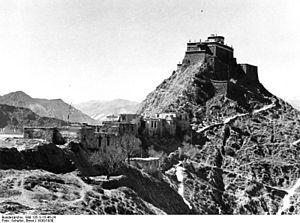
Le Chakpori ou Chagpori est une colline sacrée de la ville-préfecture de Lhassa en région autonome du Tibet. Elle se dresse au sud du palais du Potala et à gauche de celui-ci lorsque l'on se tient face à lui. Elle est célèbre pour avoir abrité, depuis sa fondation au XVIIᵉ siècle par Sangyé Gyatso, l'école de médecine tibétaine. Transformée en poste d'artillerie par les insurgés tibétains lors du soulèvement de 1959, elle a été détruite par l'artillerie de l'armée populaire de libération. La colline est couronnée aujourd'hui par une grande antenne radio.
L'Institut Chakpori de médecine tibétaine, est une des plus anciennes écoles de médecine tibétaine. Fondé en 1695 sur le mont Chakpori à Lhassa par le régent Sangyé Gyatso, il succède à l'école fondée par Lobsang Gyatso, le 5ᵉ dalaï-lama au monastère de Drépung dans la banlieue ouest de Lhassa. Ayant servi de poste d'artillerie à l'armée tibétaine lors du soulèvement de 1959, il fut détruit en retour par l'artillerie chinoise.